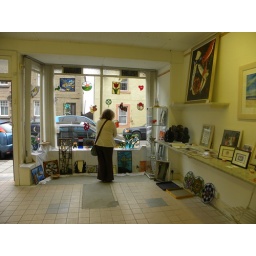
musselburgh stained glass club in window